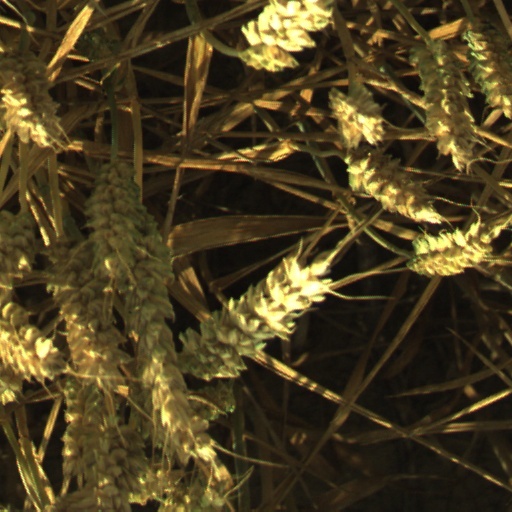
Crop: wheat